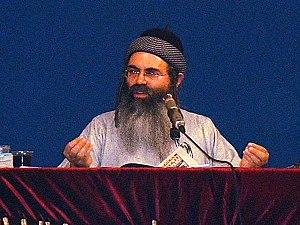
Amnon Yitzhak, Amnon Itshak, est un rabbin Israélien juif d'origine Yémenite et appartenant au mouvement orthodoxe Haredi. Il est connu pour ses nombreuses conférences et débats à travers le monde entier dans le but d'aider et d'encourager les juifs laïcs à devenir davantage religieux et à mettre en application les commandements de la Torah. Il est également leader d'une organisation non lucrative nommée Shofar en Israël à Bnei Brak qui distribue des enseignements religieux sur support papier et numérique via la plateforme en ligne YouTube.